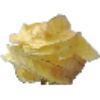
Label: physalis_with_husk